SCIFI.radio

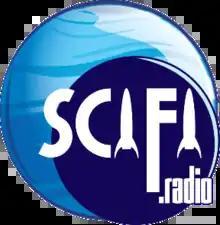
SCIFI.radio logo

SCIFI.radio, formerly known as Krypton Radio, is an American Internet radio station focused on science fiction and geek culture. Its continual broadcast includes music from movies, television, and games; discussions; radio series (including The Shadow, The Adventures of Superman, and X Minus 1); and science-fiction themed talk shows. Its website also features columns and articles on science fiction, science, and geek culture. It is heard in well over 100 countries.